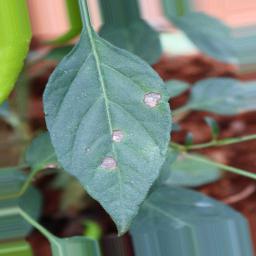
Label: cercospora